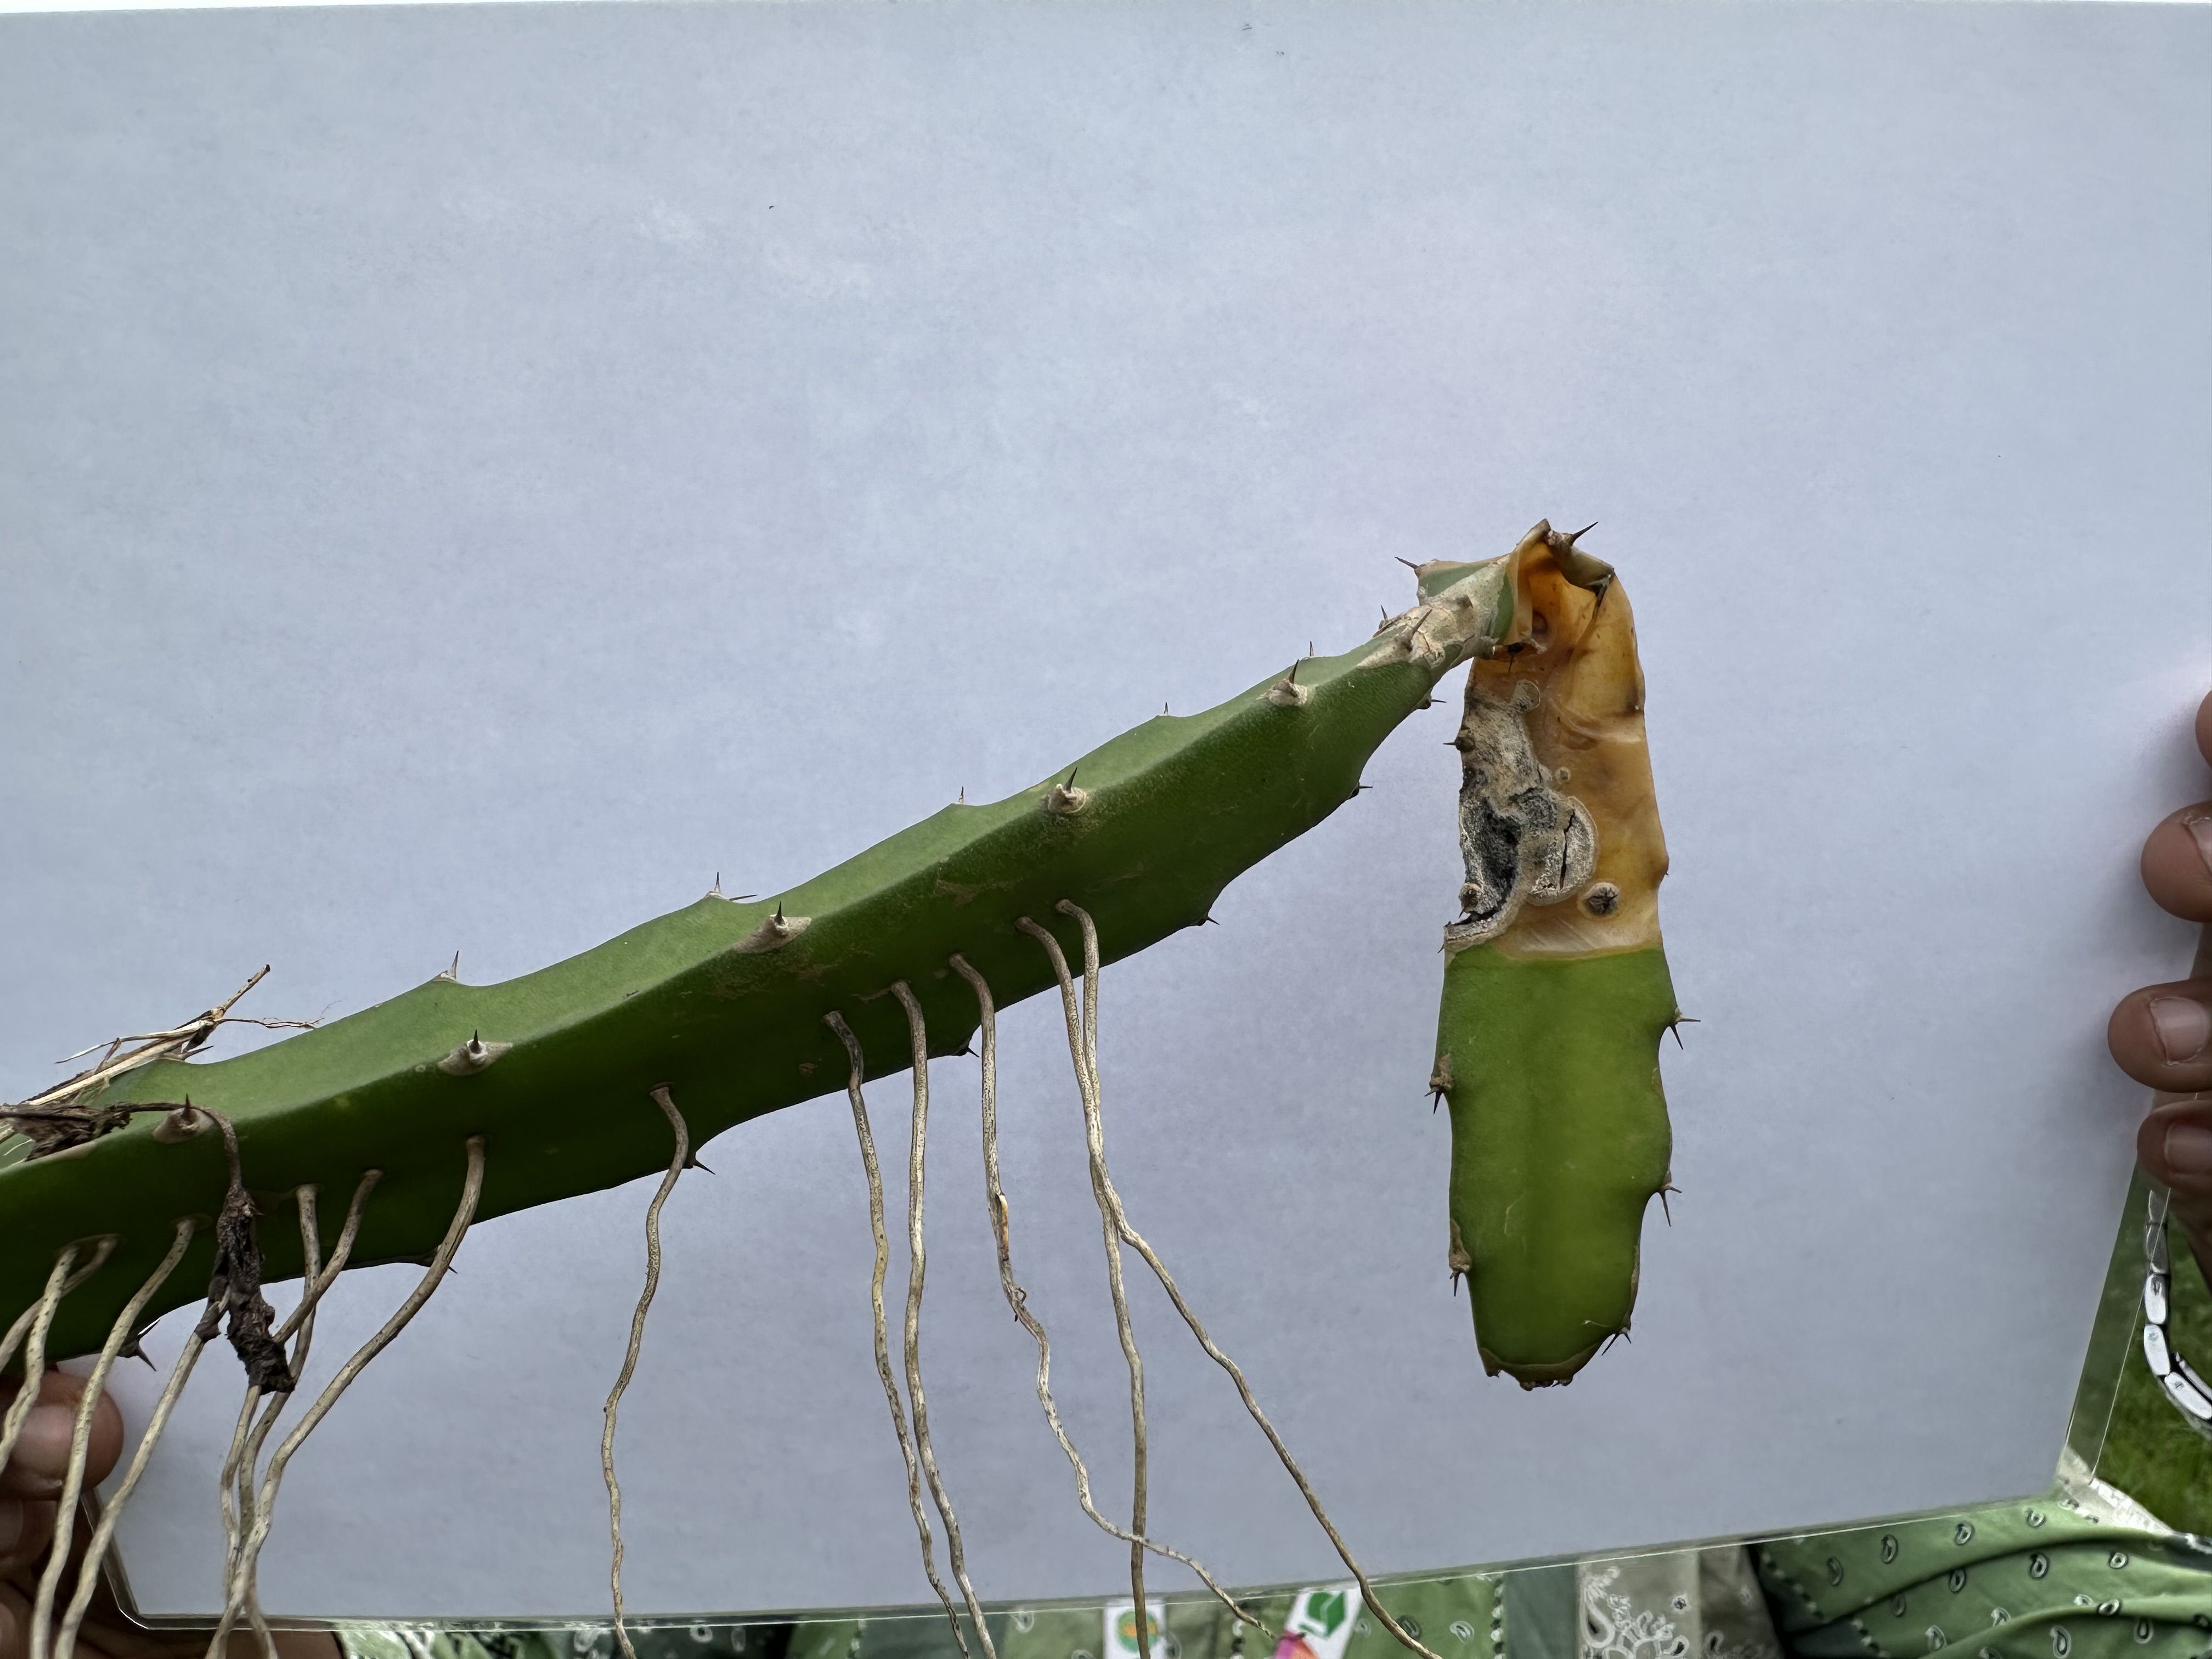
Label: Bad leaf